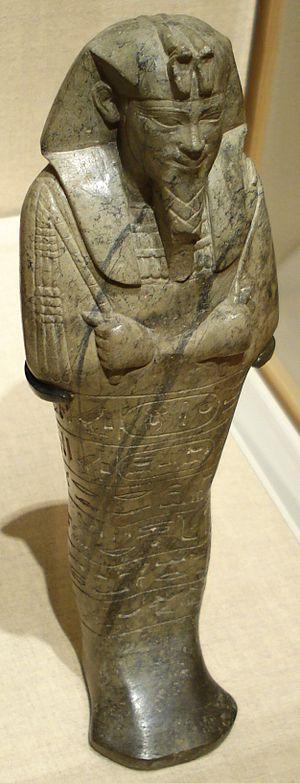
Senkamenisken est un roi nubien qui régna de -640 à -620 à Napata. Il a deux fils de la reine Nasalsa : Anlamani et Aspelta.